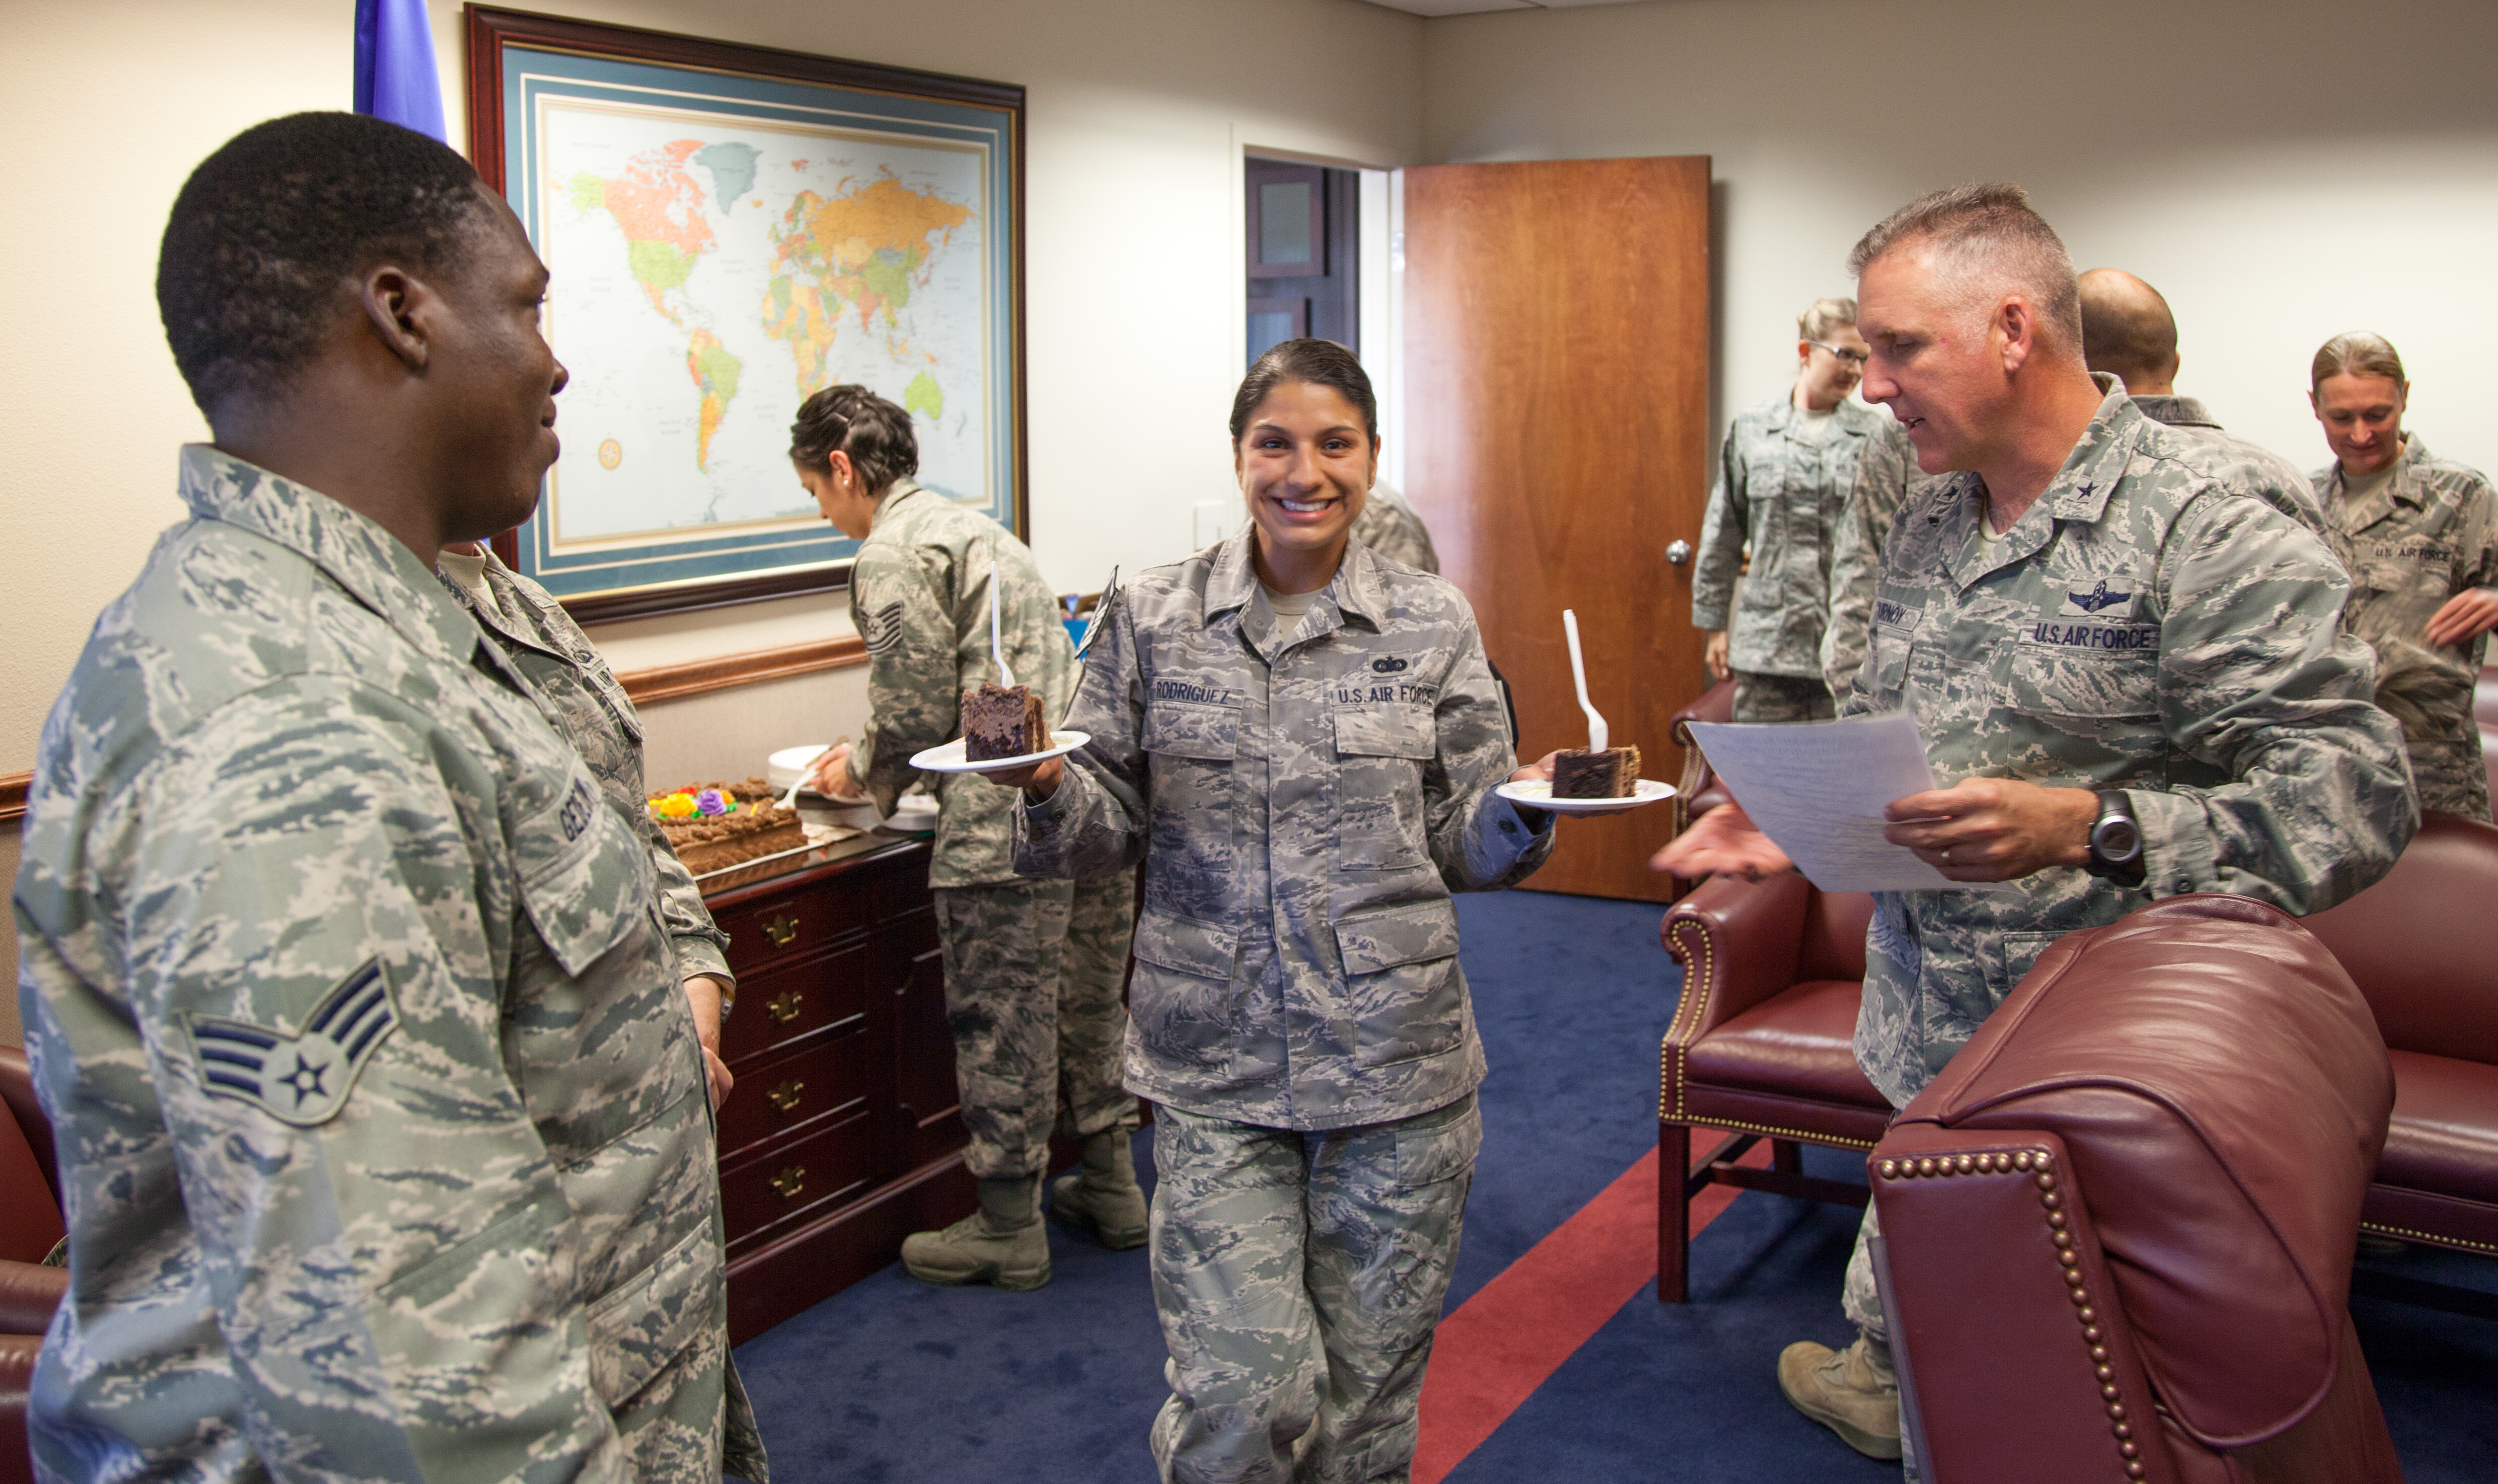
person, people, military, soldier, army, troop, veteran, staff, military officer, military person